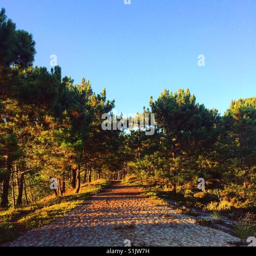
path between the pine trees